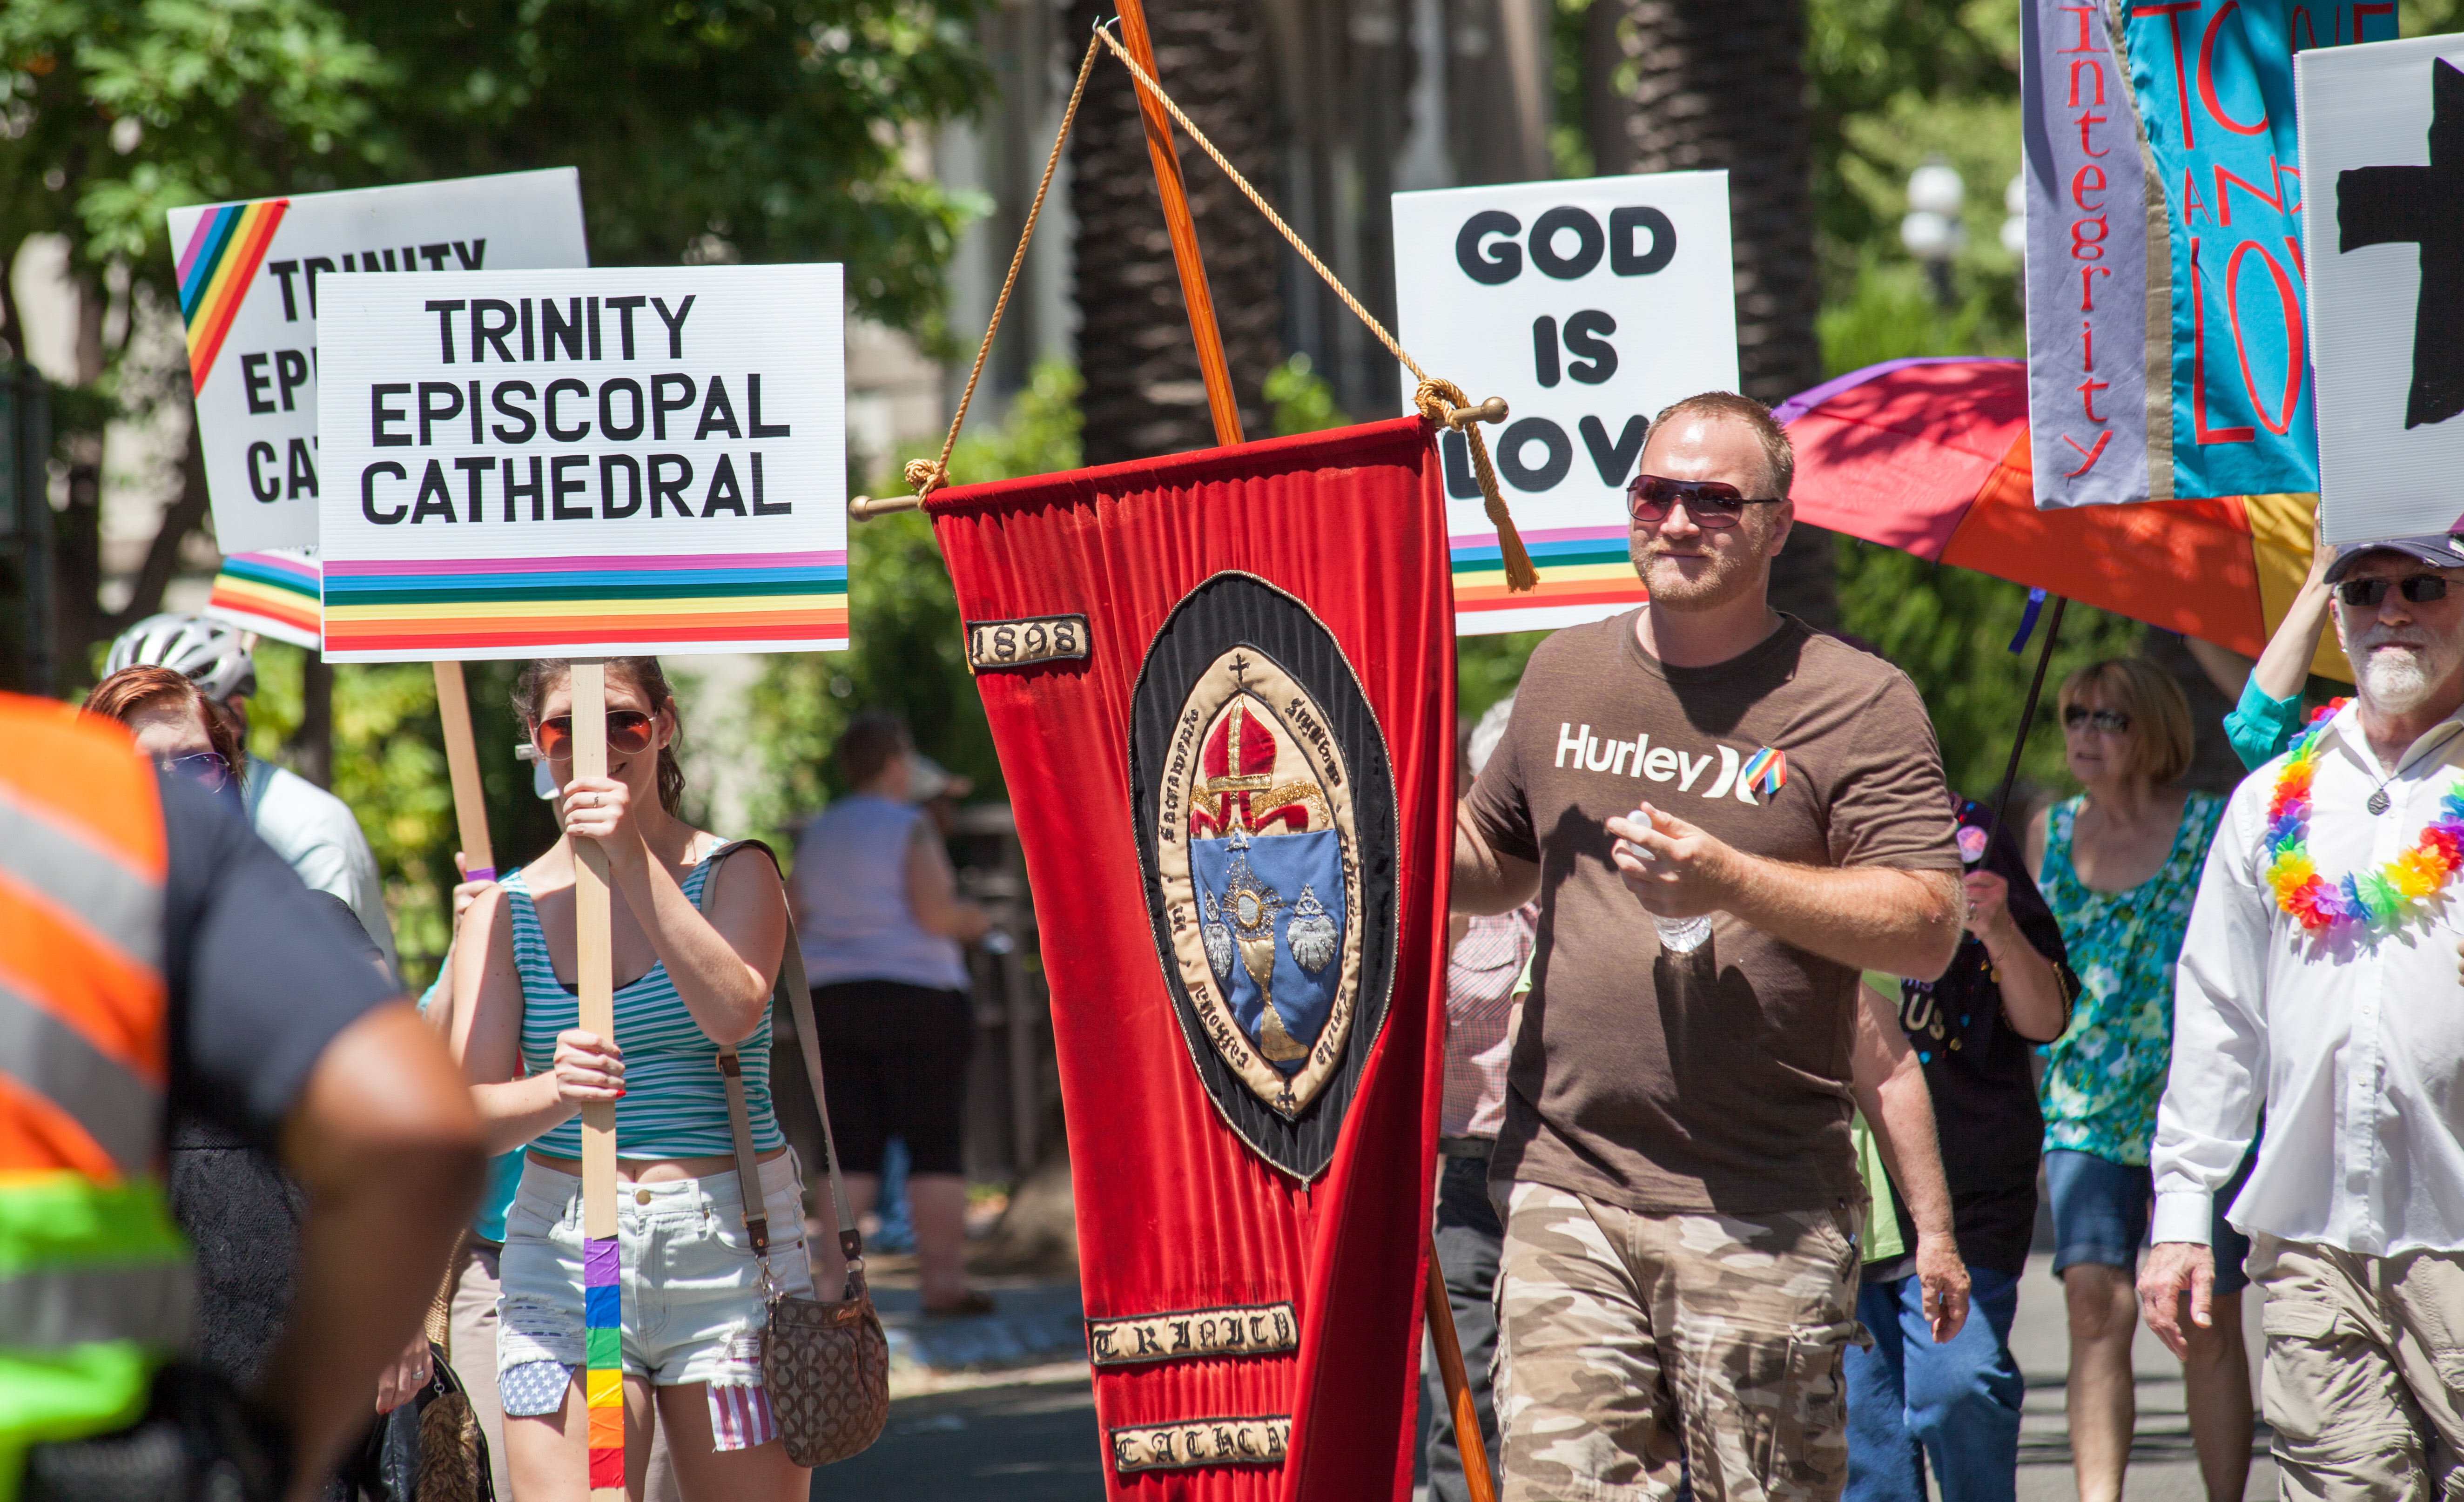
usa, parade, festival, rainbow, anglican, event, us, ca, demonstration, protest, sacramento, northerncalifornia, pride, gay, lesbian, transgender, lgbt, bisexual, marriageequality, letfreedomring, sacramentoprideparade, trinityepiscopalchurch